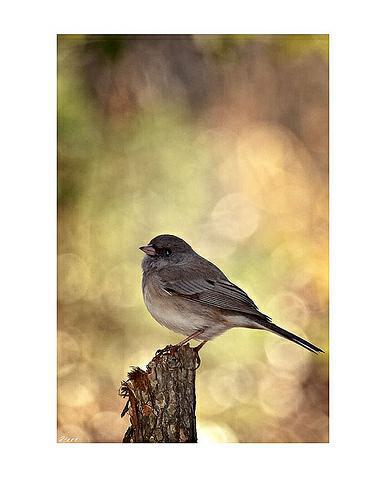
A photo of a dark eyed junco